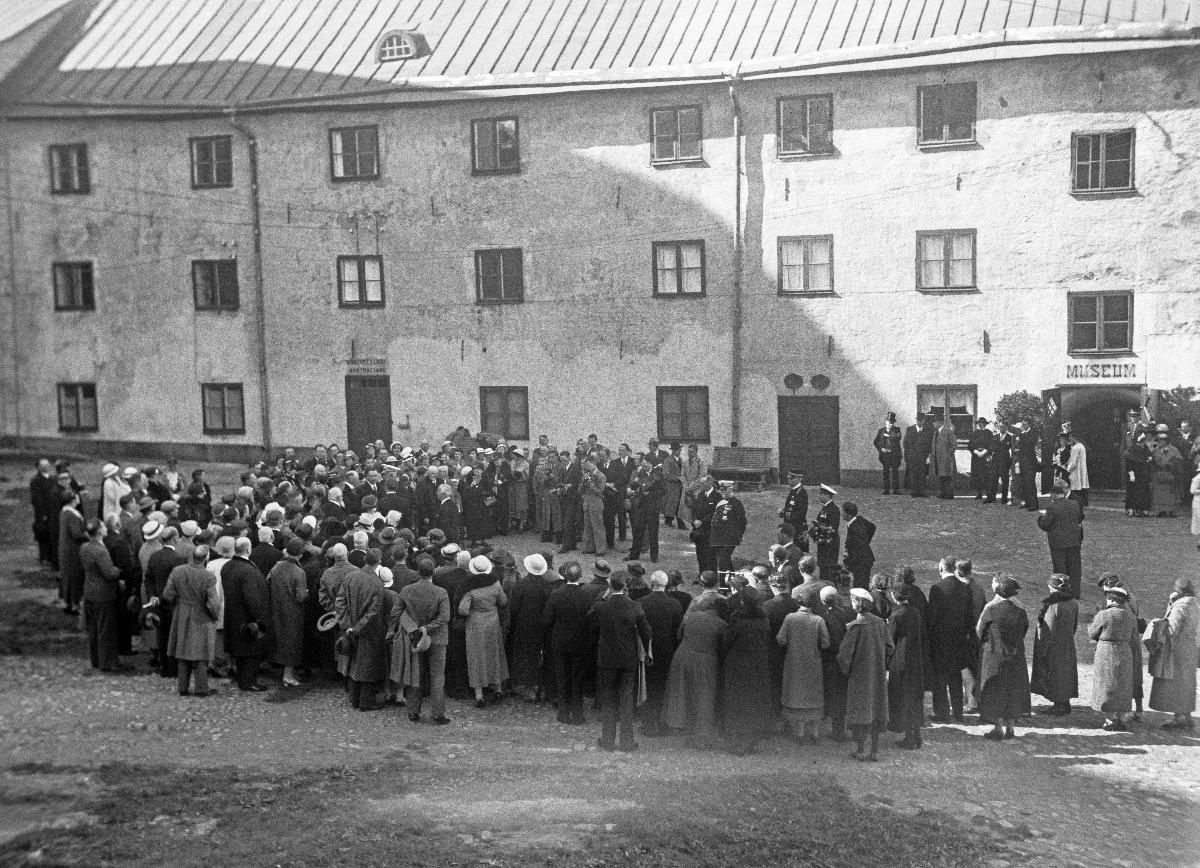
Ruotsin kuningas Kustaa V:n vierailu Suomeen
Sveriges konung Gustaf V:s besök till Finland; Visit of King Gustaf V of Sweden to Finland
sisällön kuvaus: Ruotsin kuningas Kustaa V:n vierailu Suomeen 1936. Ruotsalainen yhdyskunta kunnioittaa kuningasta Turun linnan linnanpihalla Turussa 4.6.1936. content description: Visit of King Gustaf V of Sweden to Finland 1936. The Swedish colony courts King Gustaf V on the Courtyard of Turku Castle 4.6.1936. innehållsbeskrivning: Sveriges konung Gustaf V:s besök till Finland 1936. Svenska kolonin uppvaktar kungen på borggården i Åbo slott 4.6.1936.
Kuvaaja: Sundström, Hugo, kuvaaja
Vuosi: 1936
Paikka: Suomi, Varsinais-Suomi, Turku
Aiheet: Kustaa V; kuninkaalliset; kuninkaat; vierailut; HBL; royalty; kings; visits; royalties; kungligheter; kungar; besök; konungar; visit